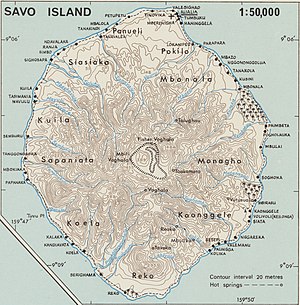
Savo Island
Savo Island og omegn
Savo Island er en vulkansk ø i Salomonøerne i Stillehavet. Det ligger nordøst for den nordlige spids af Guadalcanal. Politisk er Savo Island en del af Salomonøerne centrale provins. Det indfødte sprog på Savo er Savosavo.